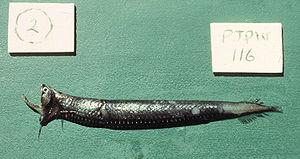
En ichtyologie, le nom vernaculaire poisson-dragon désigne plusieurs espèces de poissons de l'ordre des Stomiiformes, se trouvant dans les eaux profondes de la zone mésopélagique.